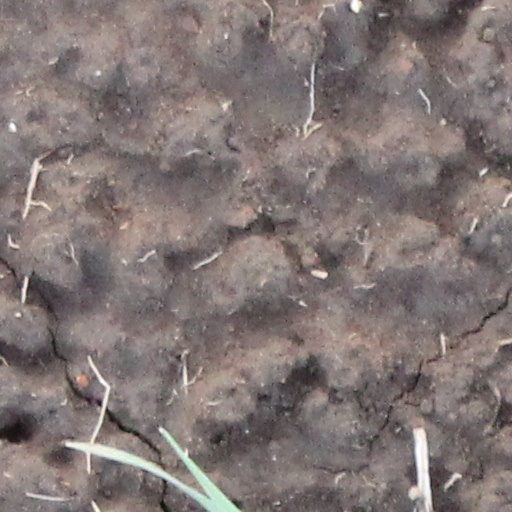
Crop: wheat